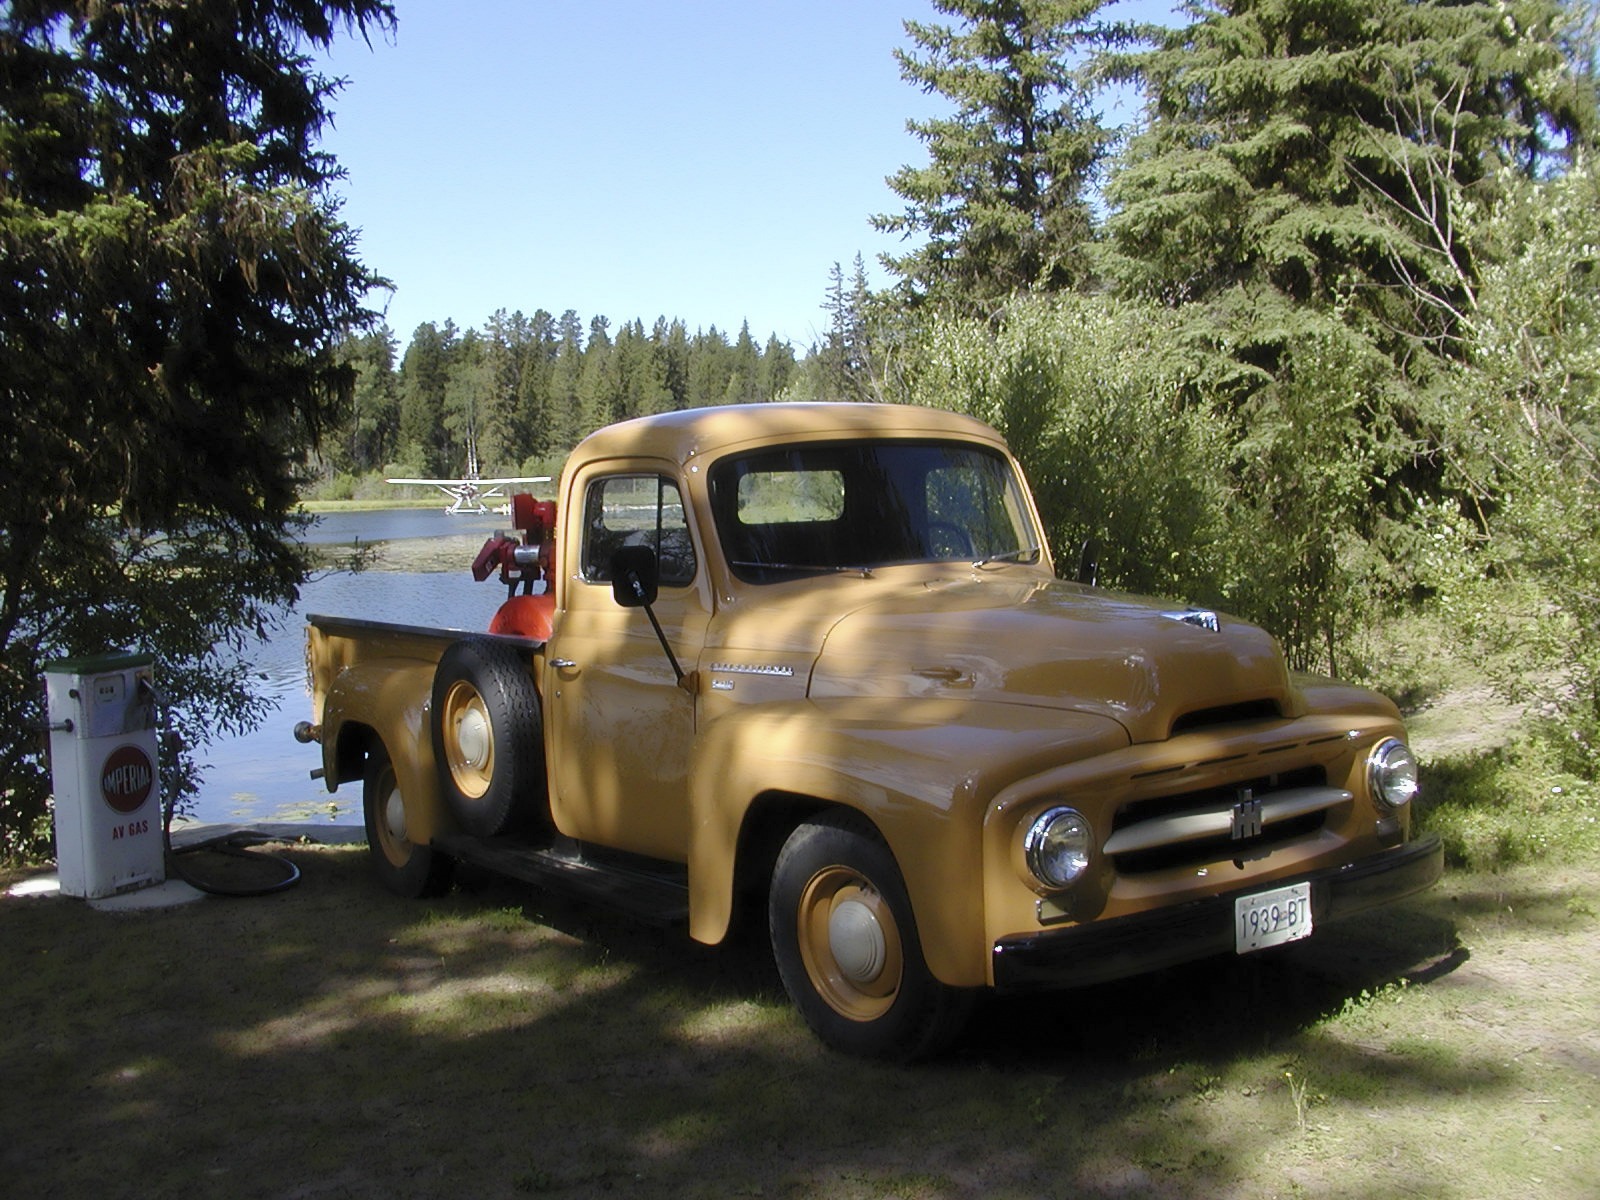
car, automobile, lake, truck, vehicle, yellow, gas station, motor vehicle, oldtimer, antique car, pickup truck, land vehicle, automobile make, automotive exterior